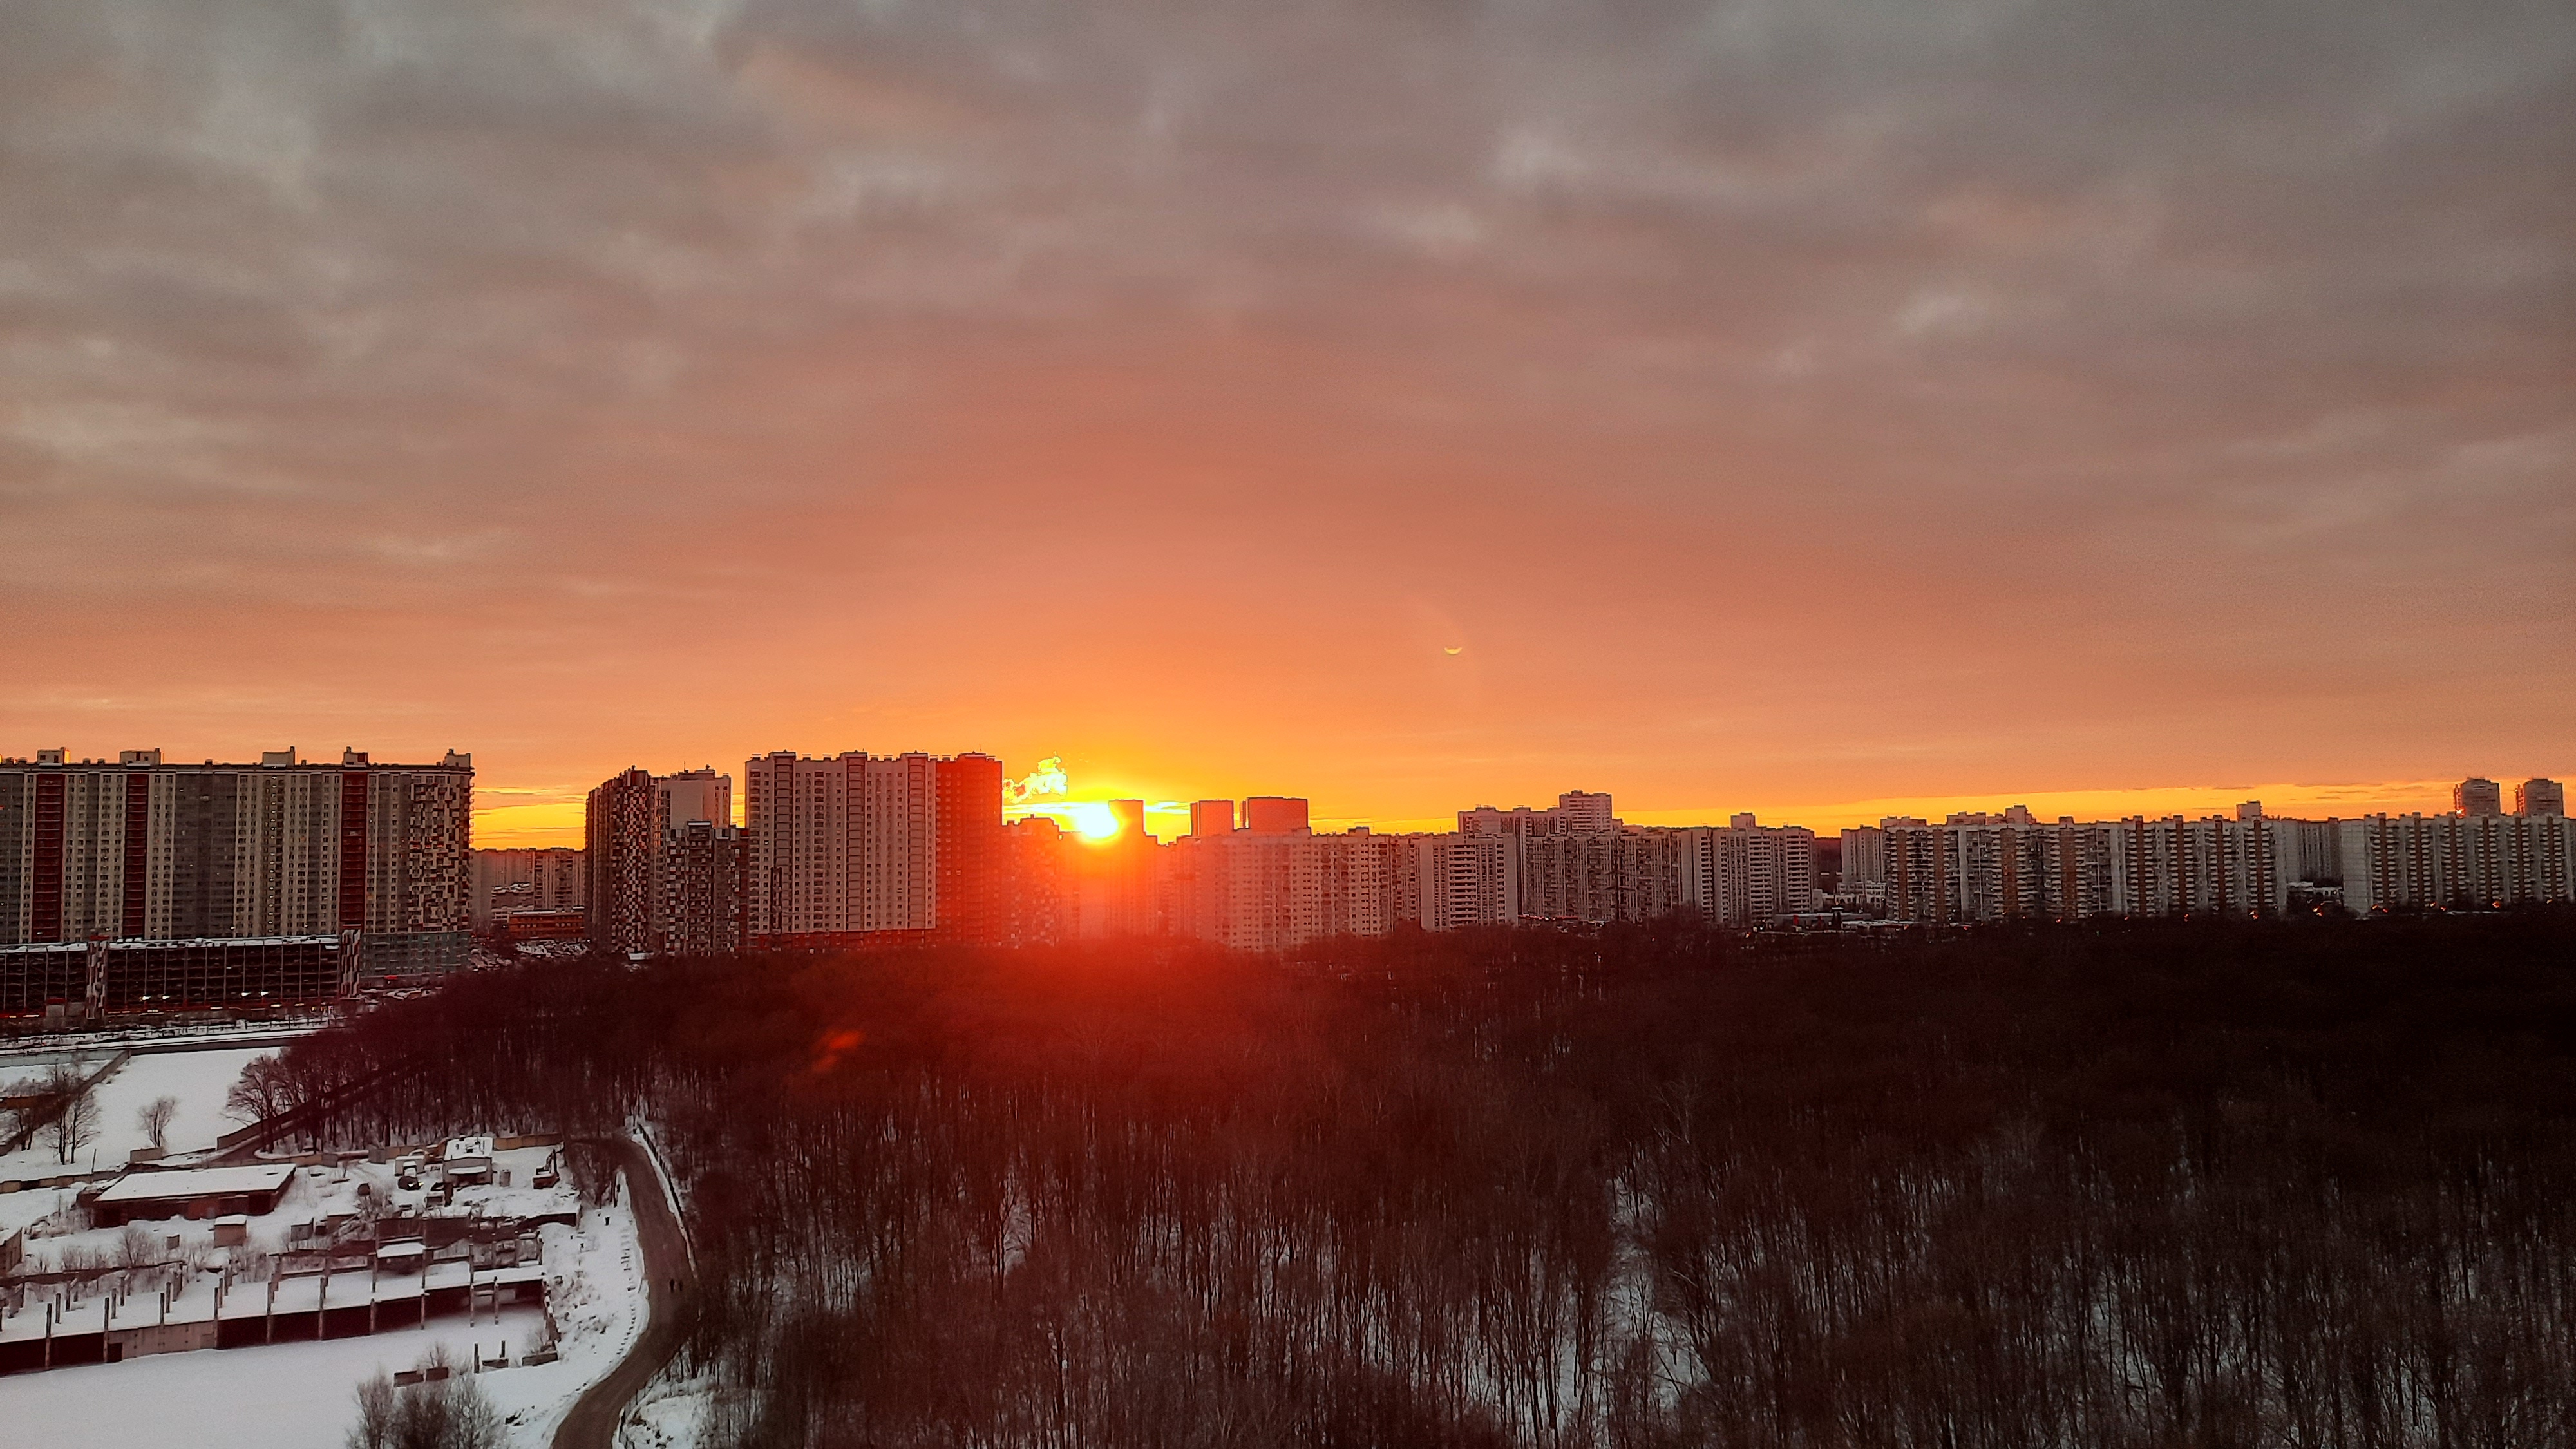
nature, sky, cloud, atmosphere, building, natural landscape, afterglow, sunlight, red sky at morning, atmospheric phenomenon, dusk, sun, city, horizon, landscape, house, sunrise, tower block, sunset, calm, cityscape, astronomical object, urban area, grass, dawn, cumulus, roof, freezing, evening, meteorological phenomenon, winter, tree, night, reflection, prairie, skyscraper, heat, skyline, ocean, downtown, sea, grassland